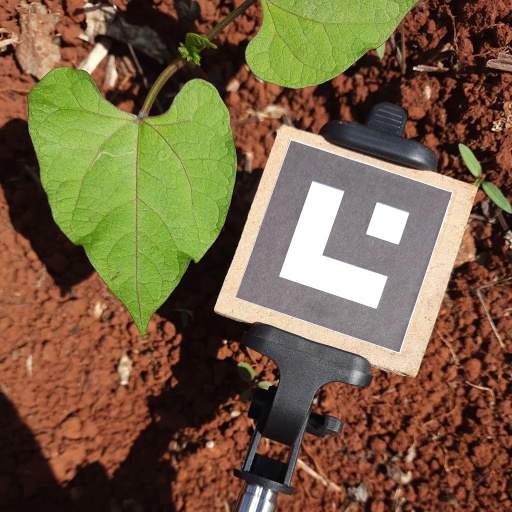
Observations: wavy surface, no eating holes, under sunlight